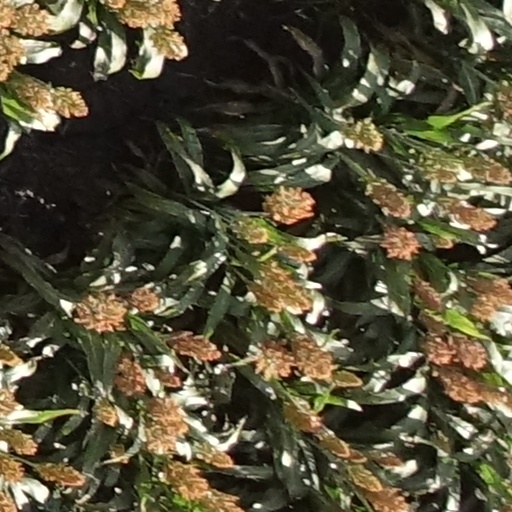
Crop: sorghum